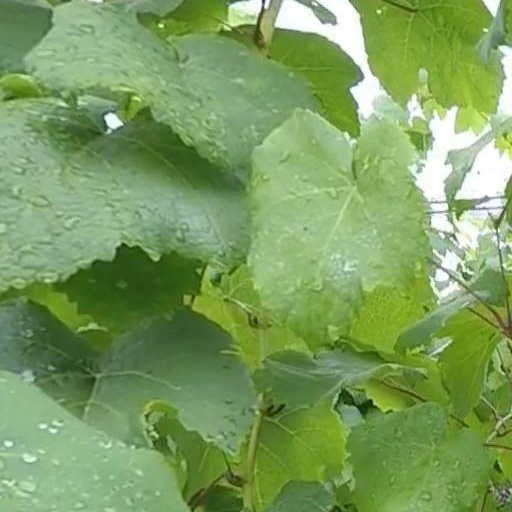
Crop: grape